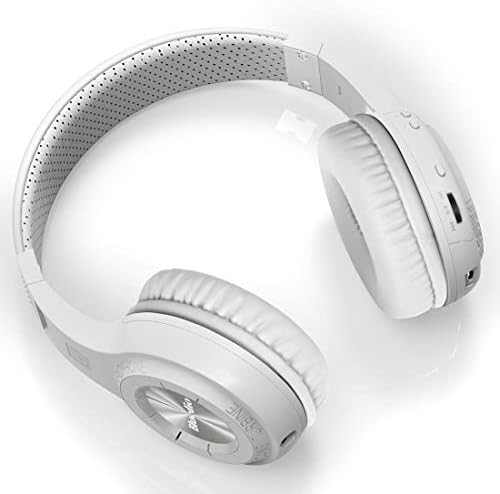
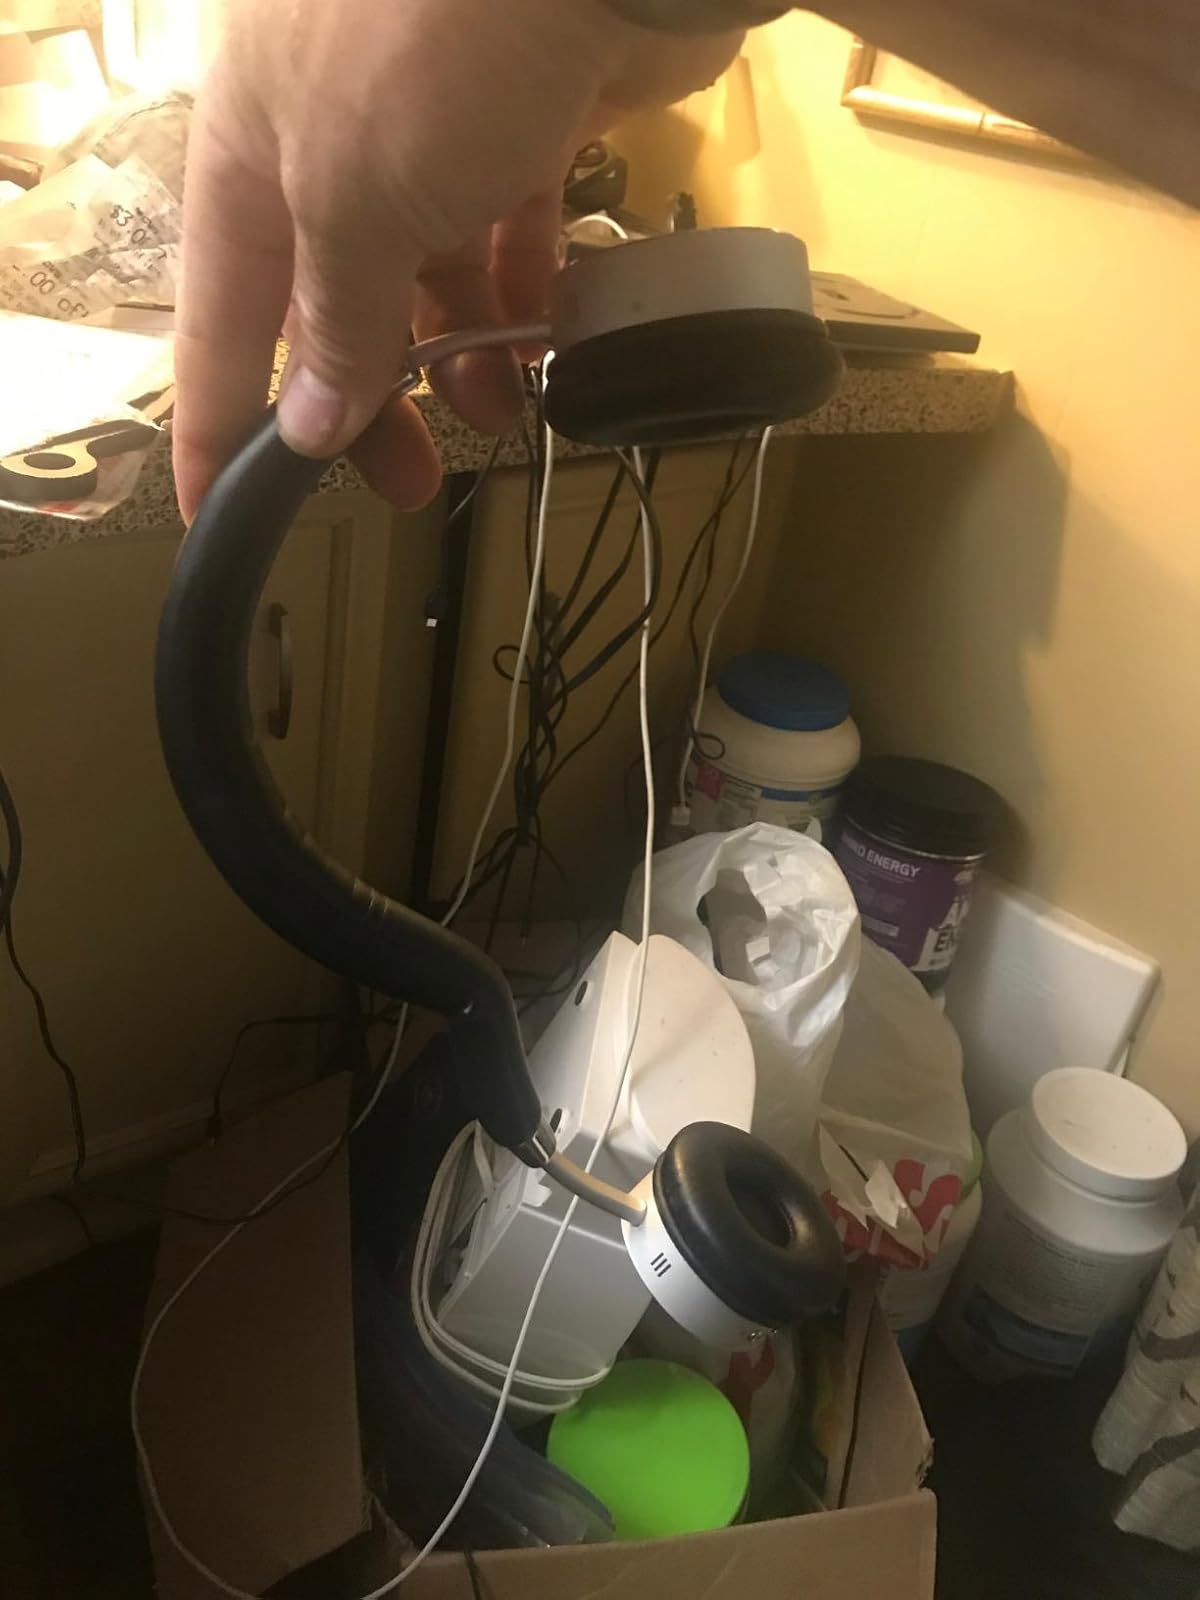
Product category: headphones
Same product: no